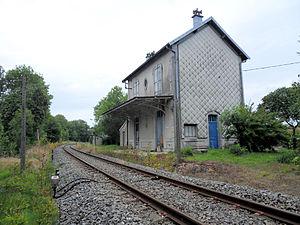
La gare de Vers-en-Montagne est une gare ferroviaire française de la ligne d'Andelot-en-Montagne à La Cluse, située sur le territoire de la commune de Vers-en-Montagne, route de la Gare à proximité du centre du village, dans le département du Jura, en région Franche-Comté.
Vers-en-Montagne est une commune française située dans le département du Jura, en région Bourgogne-Franche-Comté. Elle fait partie de la Communauté de communes Champagnole Porte du Haut-Jura.